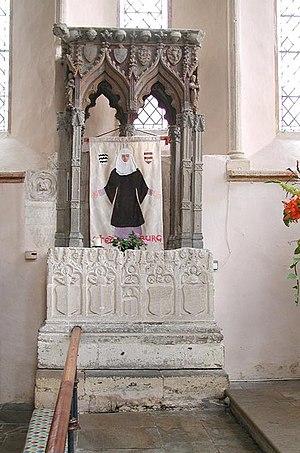
Eadburh de Winchester est une religieuse anglo-saxonne de la première moitié du Xᵉ siècle.